1896 United States presidential election

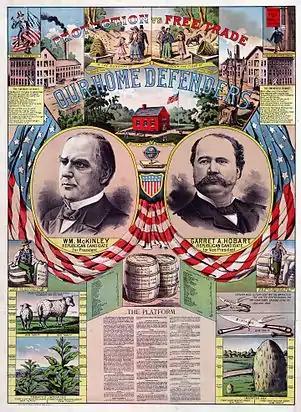
McKinley/Hobart campaign poster

At their convention in St. Louis, Missouri, held between June 16 and 18, 1896, the Republicans nominated William McKinley for president and New Jersey's Garret Hobart for vice president. McKinley had just vacated the office of governor of Ohio. Both candidates were easily nominated on first ballots.